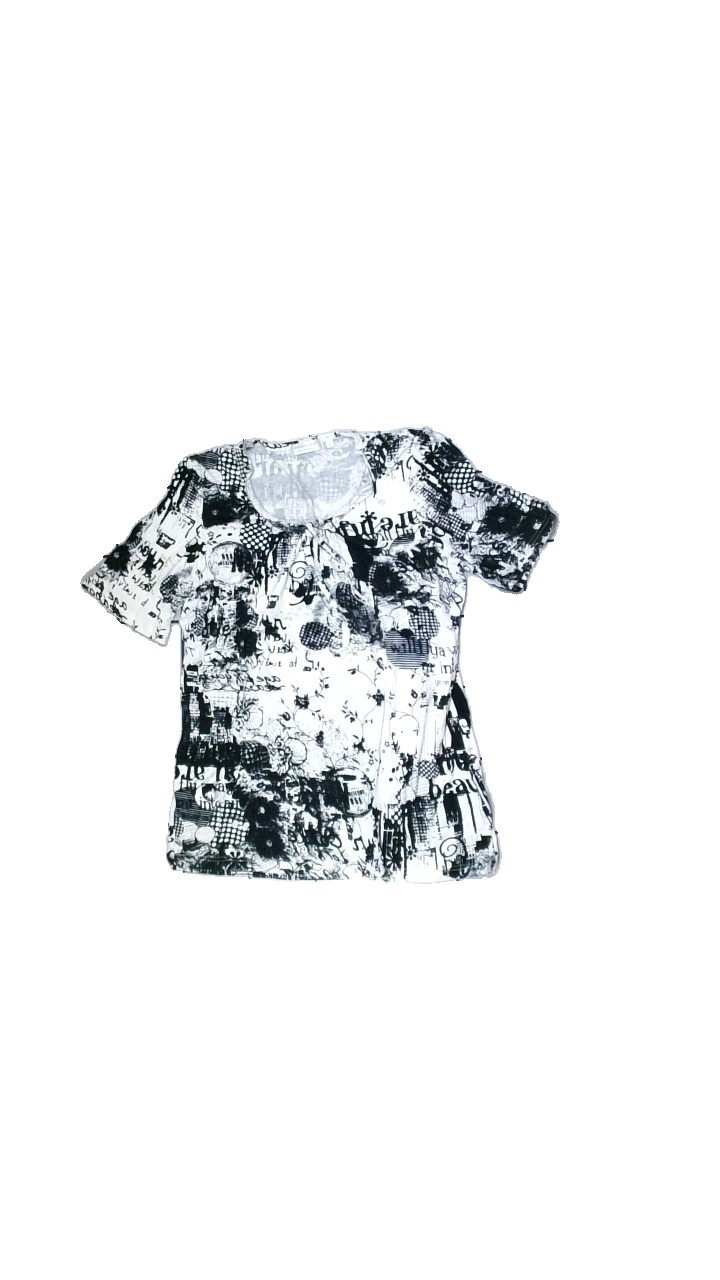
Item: T-shirt (Ladies)
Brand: Signature
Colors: White, Black
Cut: C-collar
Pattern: Other
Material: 100% viscose
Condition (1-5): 3
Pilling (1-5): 5
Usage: Reuse
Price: <50